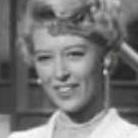
Age: 22